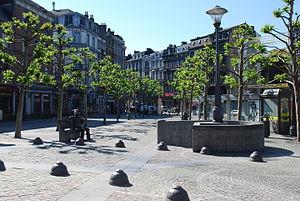
Vue vers la rue Léopold à Liège.
La place du Commissaire Maigret est une place du centre de Liège. Elle se situe le long de la rue Léopold et à proximité immédiate de la place Saint-Lambert.
Le commissaire Jules Maigret est un personnage de fiction, protagoniste et héros de 75 romans policiers et 28 nouvelles de Georges Simenon, publiés entre 1931 et 1972.